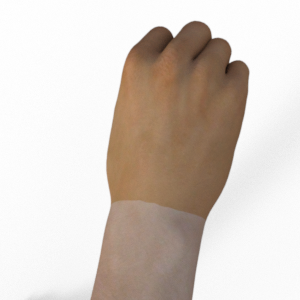
Label: rock